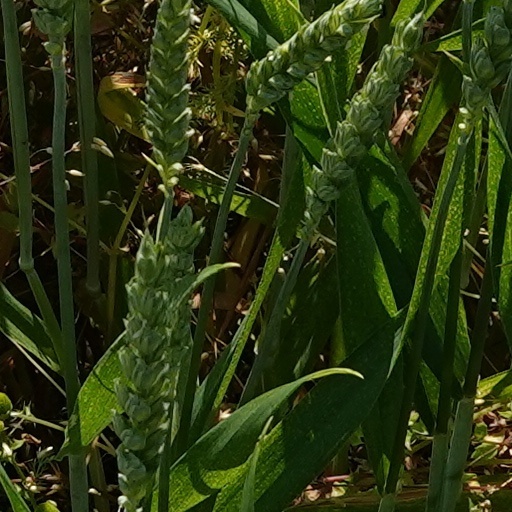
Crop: wheat